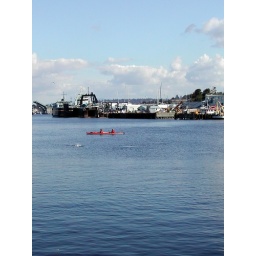
Kayakers are watching the salmon jumping around them